United Nations Security Council Resolution 1344

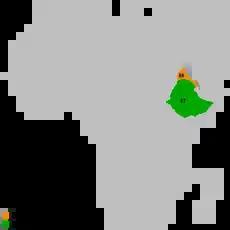
Location of Eritrea (orange) and Ethiopia (green) in Africa

United Nations Security Council resolution 1344, adopted unanimously on 15 March 2001, after reaffirming resolutions 1298 (1999), 1308 (2000), 1312 (2000) and 1320 (2000) on the situation between Eritrea and Ethiopia, and 1308 (2000), the Council extended the mandate of the United Nations Mission in Ethiopia and Eritrea (UNMEE) until 15 September 2001.